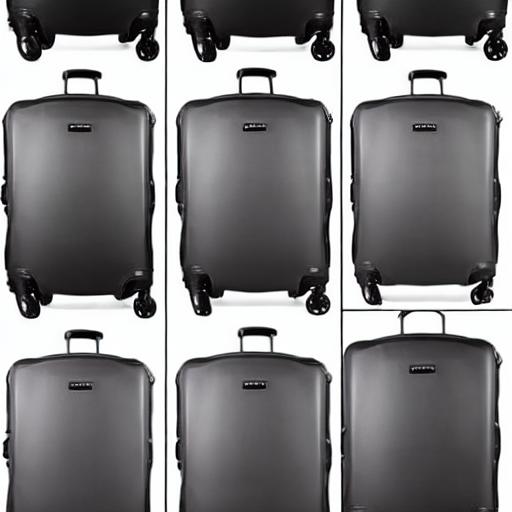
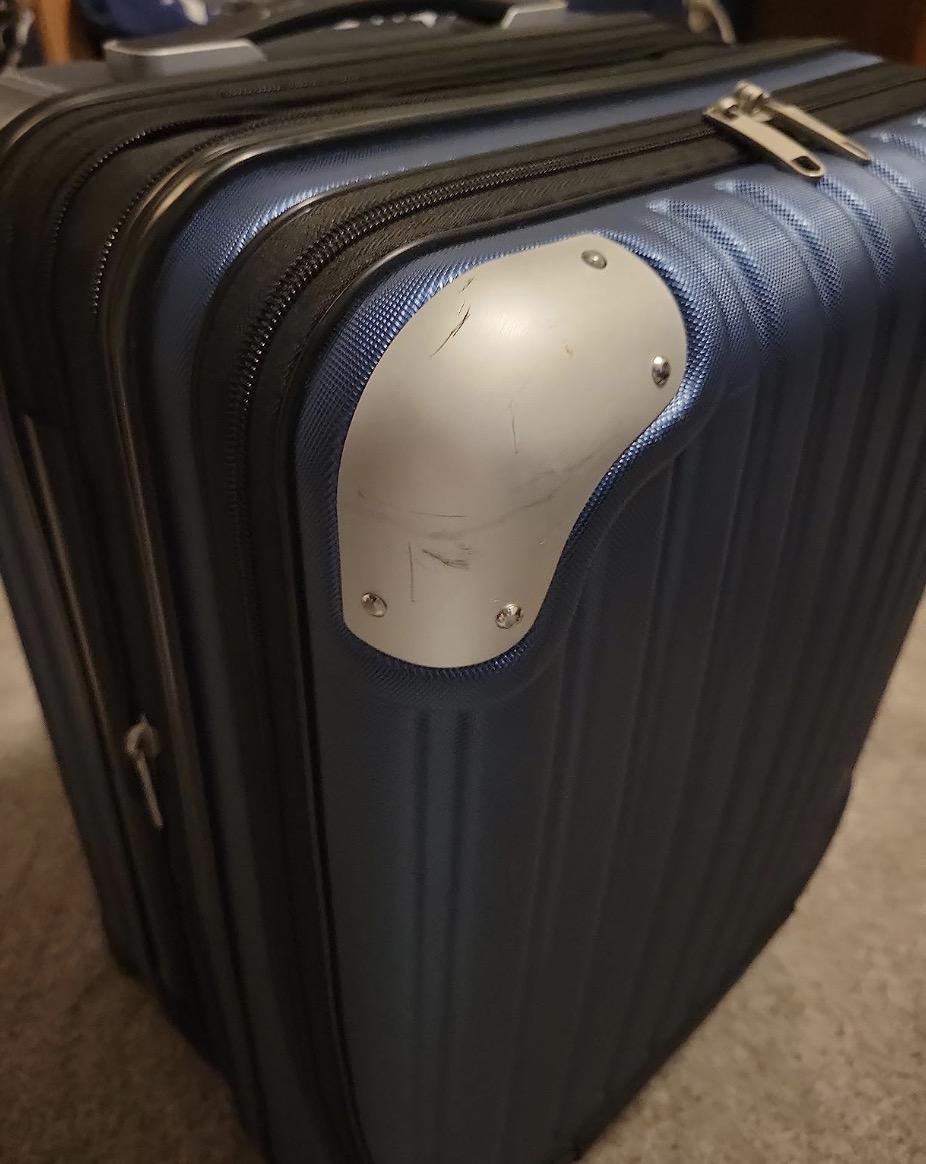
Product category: items_tea
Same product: no